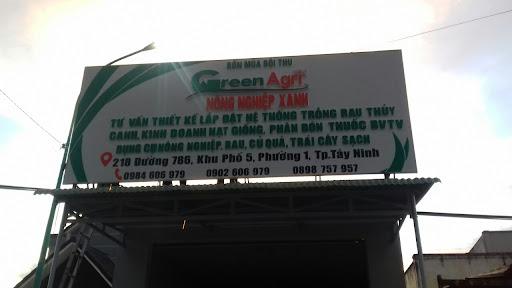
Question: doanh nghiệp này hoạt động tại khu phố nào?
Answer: doanh nghiệp này hoạt động tại khu phố 5